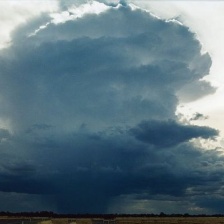
Cloud type: Cumulonimbus